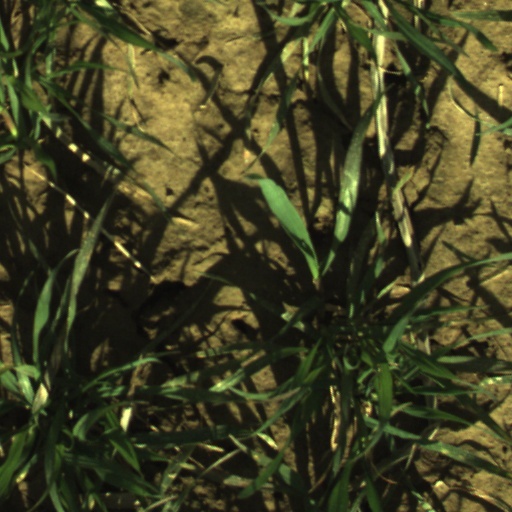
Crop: wheat